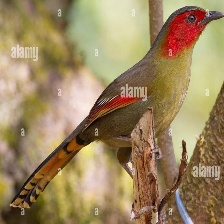
Species: SCARLET FACED LIOCICHLA
Scientific name: LIOCICHLA RIPPONI